Solomon

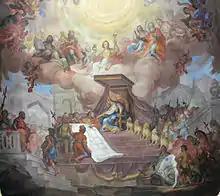
"Solomon at his throne", painting by Andreas Brugger, 1777

King Solomon sinned by acquiring many foreign wives and horses because he thought he knew the reason for the biblical prohibition and thought it did not apply to him. When King Solomon married Pharaoh's daughter, a sandbank formed which eventually formed the "great nation of Rome"—the nation that destroyed Herod's Temple. Solomon gradually lost more and more prestige until he became like a commoner. Some say he regained his status while others say he did not. In the end, however, he is regarded as a righteous king and is especially praised for his diligence in building the Temple.